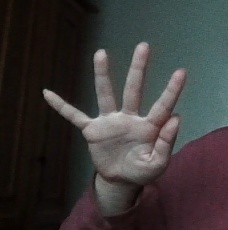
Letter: sheen